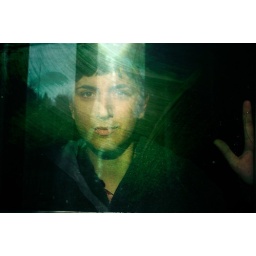
The girl looking at flying umbrellas by the window